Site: brandenburg
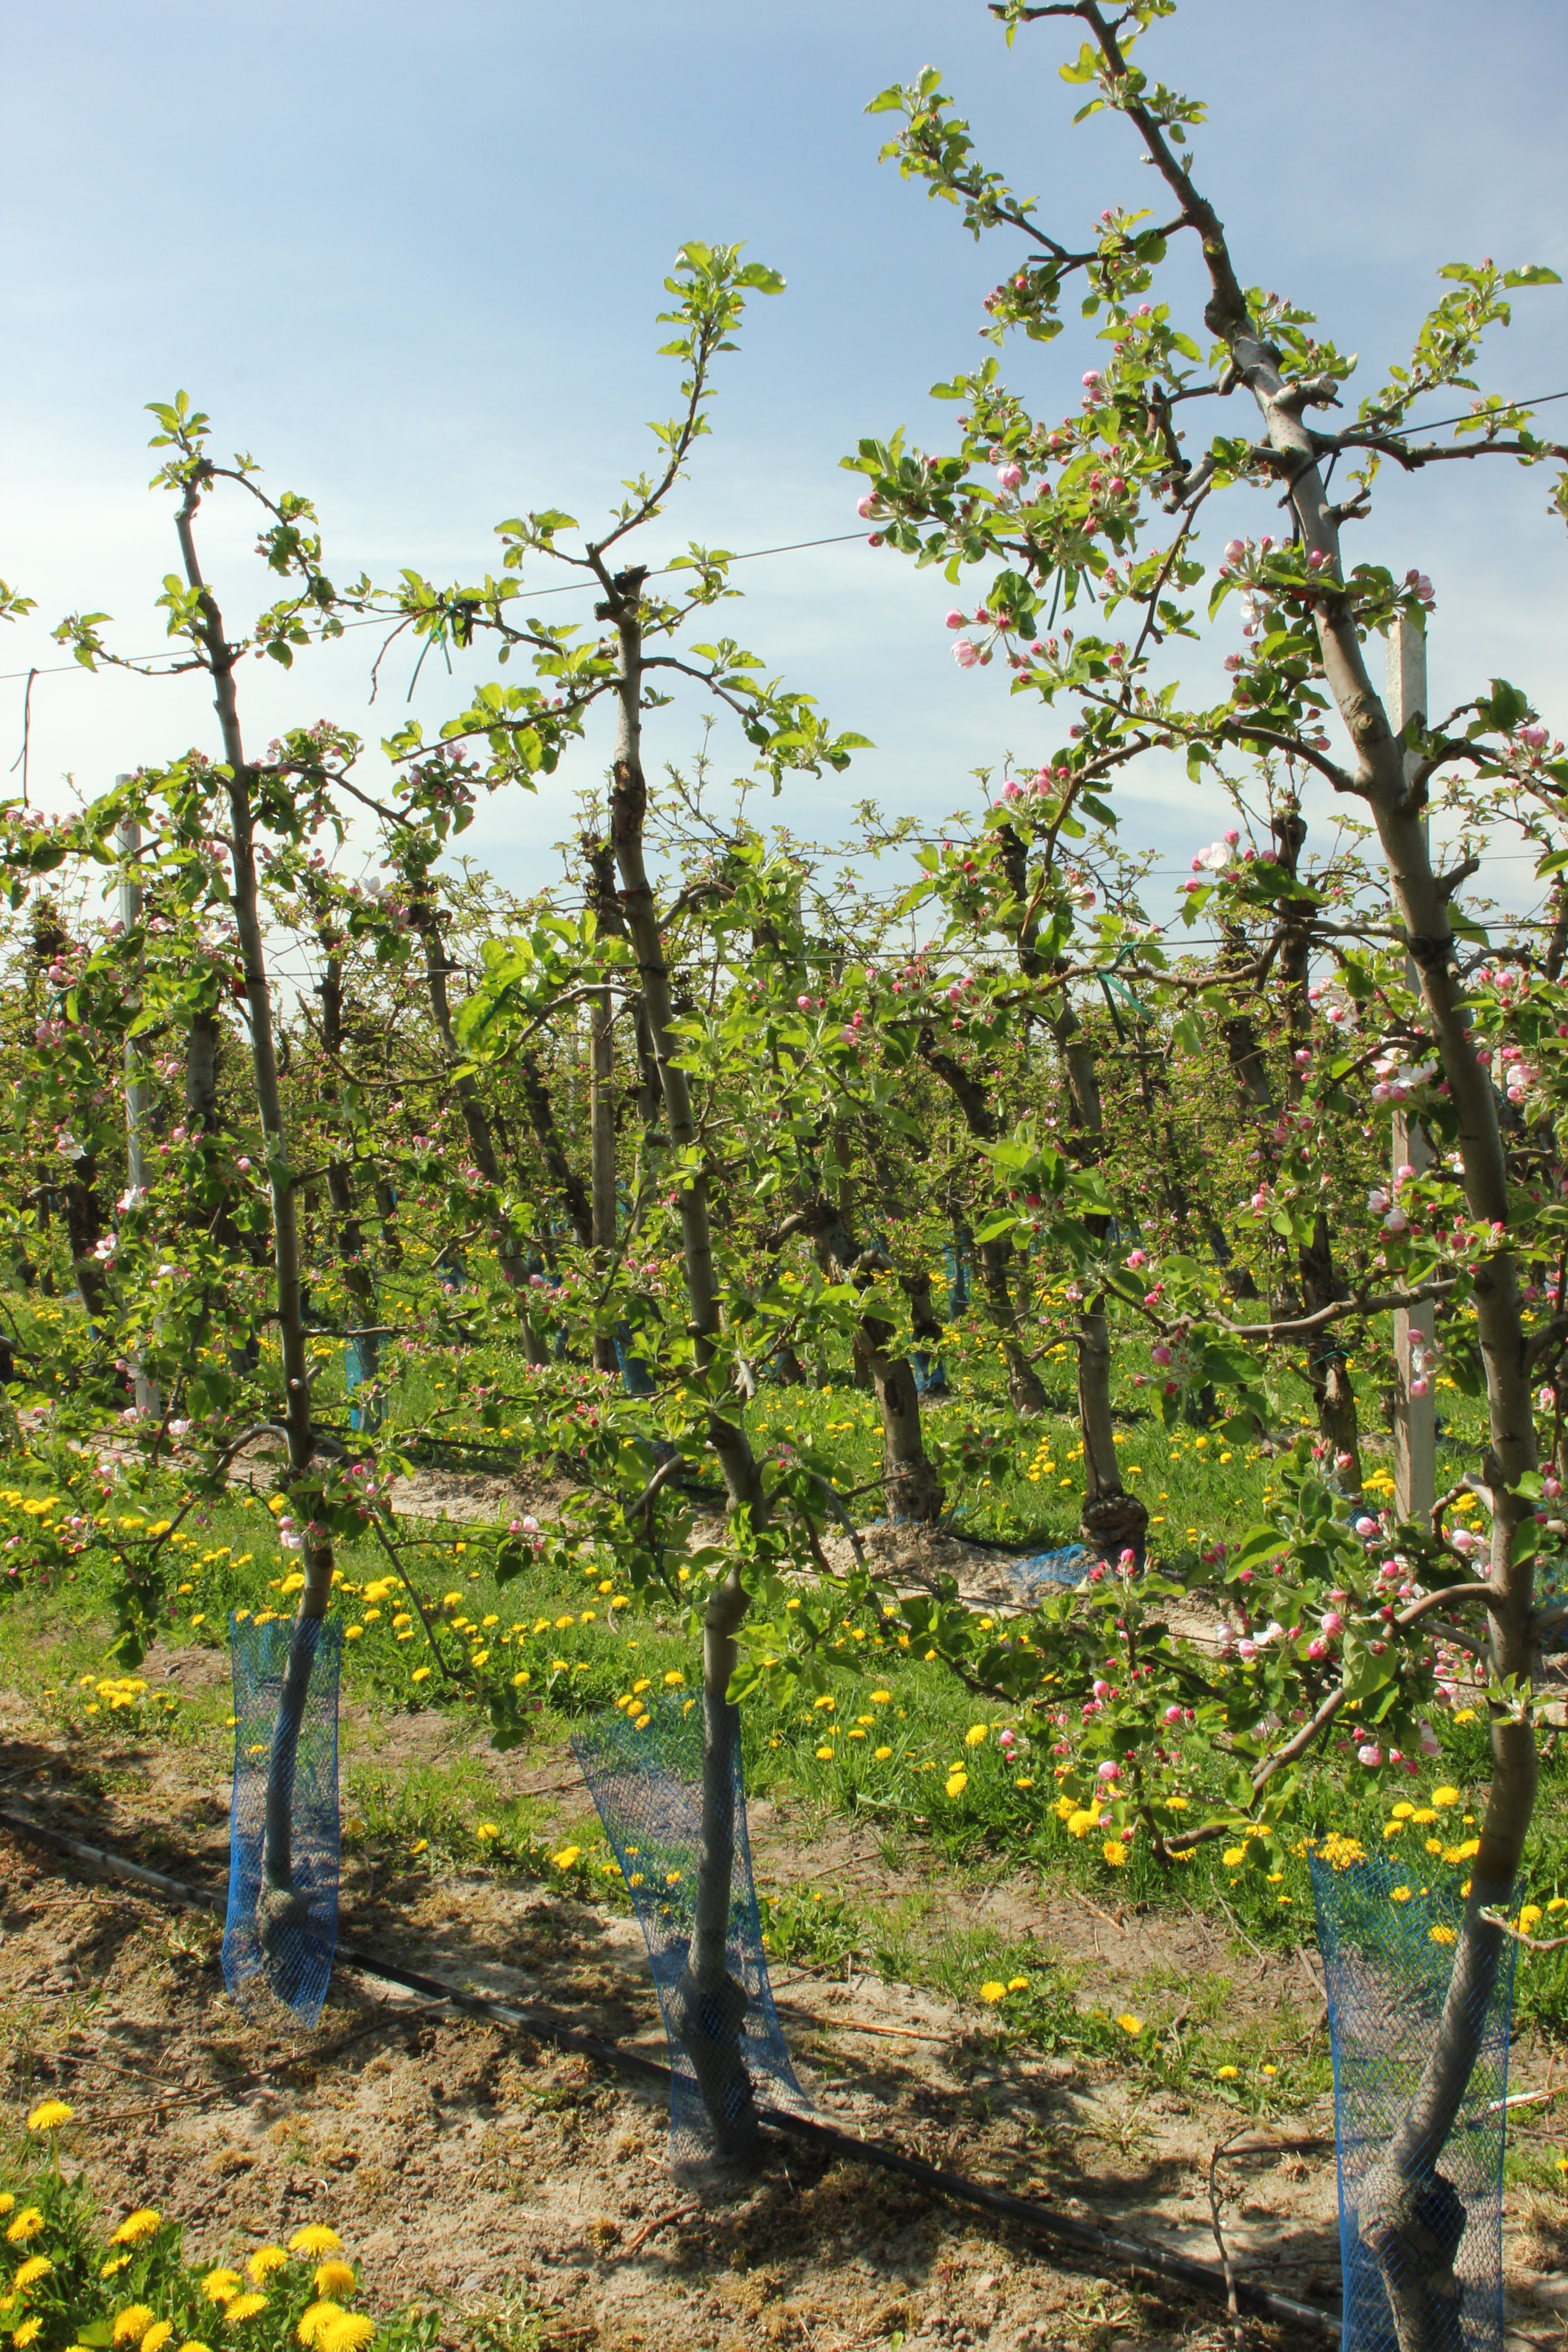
Growth stage (BBCH 57): Inflorescence emergence